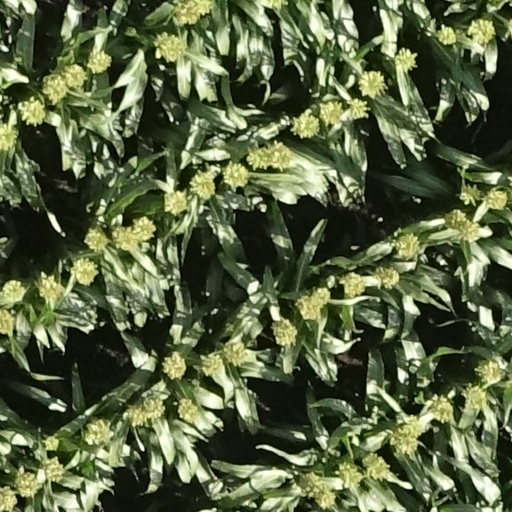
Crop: sorghum